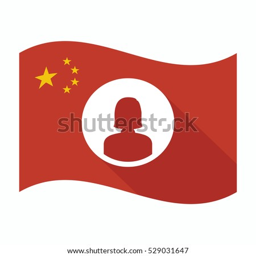
illustration of country waving flag with a female avatar